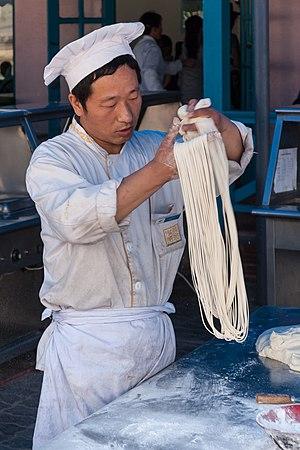
Les nouilles sont des pâtes alimentaires pouvant être de différentes formes, courtes à longues, ronde ou plates, en forme de tubes, coupés en lamelles, etc.. Elles sont le plus souvent fabriquées à l'aide de farine de blé dur ou de blé tendre, mais il en existe de millet, de blé noir, de riz ou de différentes autres céréales. Il existe également, assez proche, du vermicelle, plus transparent de patate douce, de haricot mungo, etc.